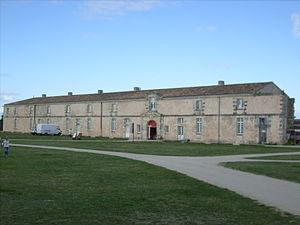
Arsenal, Citadelle du Château-d'Oléron
La citadelle du Château-d'Oléron est un ouvrage militaire édifié de 1630 à 1704 afin de protéger la partie méridionale de l'île d'Oléron. Elle est l'un des principaux monuments historiques de la ville du Château-d'Oléron, dans le département de la Charente-Maritime, dans le sud-ouest de la France.